4690 Operating System

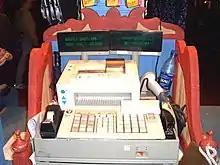
This IBM 4683 register uses a controller with a 4690 operating system.

4690 supports many POS terminal devices, store controller servers, and combination controller–terminals. The 4690 documentation contains a list of supported POS devices, some in use over 20 years. The family of IBM Universal Serial Bus (USB) POS devices that 4690 supports includes keyboards, displays, and cash drawers. 4690 also supports other input/output (I/O) devices designed and conforming to IBM's USB POS device interface specifications. IBM makes interface specifications available to third-party vendors to enable them to connect their devices to POS terminals using RS-485, RS-232, and USB connections.